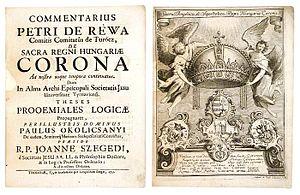
Révay est le patronyme d'une ancienne famille noble hongroise originaire du comté de Turóc et remontant au XIIIᵉ siècle. Baron, comte.